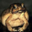
Label: frog